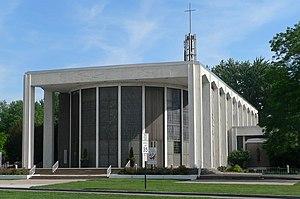
Le diocèse de Lincoln est un siège de l'Église catholique aux États-Unis au Nebraska, suffragant de l'archidiocèse d'Omaha. Il comprend la majorité des portions centrales et orientales de l'État au sud de la Platte River. La cathédrale du diocèse est la cathédrale du Christ-Ressuscité, sise à Lincoln. Le siège est tenu par Mᵍʳ James Conley.